Nootka Island

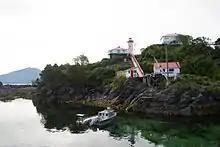
CCG IRB Station Nootka Lightstation on Nootka Island

Nootka Island is the largest island off the west coast of Vancouver Island in British Columbia, Canada. It is in area. It is separated from Vancouver Island by Nootka Sound and its side-inlets, and is located within Electoral Area A of the Strathcona Regional District.